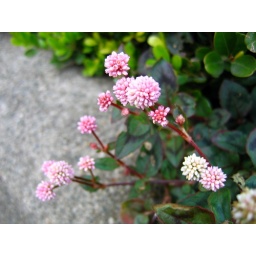
Some light pink flowers near the sidewalk in Noe Valley.